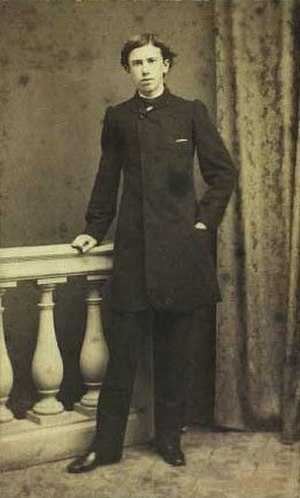
Otto Zytphen-Adeler
Gebhard Elimar Otto baron Zytphen-Adeler var en dansk landmand og hofjægermester, bror til Frederik og Christopher Zytphen-Adeler.